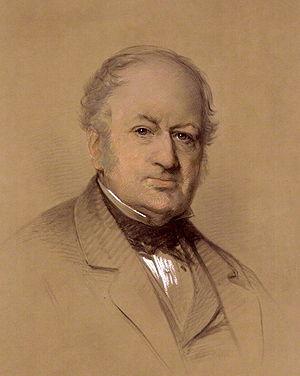
Edward Blore est un architecte britannique né à Édimbourg en 1787, mort en 1879. Il fut aussi un passionné d'antiquités. À partir des années 1830 il se spécialisa avec succès dans la construction d'églises et de Country Houses.